Soup kitchen

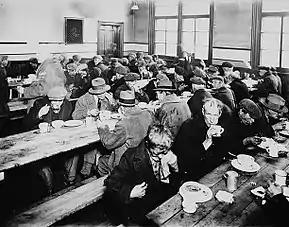
A soup kitchen, Montreal, Quebec, Canada, 1931

A soup kitchen, food kitchen, or meal center is a place where food is offered to hungry and homeless people, usually for no cost, or sometimes at a below-market price (such as coin donations). Frequently located in lower-income neighborhoods, soup kitchens are often staffed by volunteer organizations, such as church or community groups. Soup kitchens sometimes obtain food from a food bank for free or at a low price, because they are considered a charity, which makes it easier for them to feed the many people who require their services.